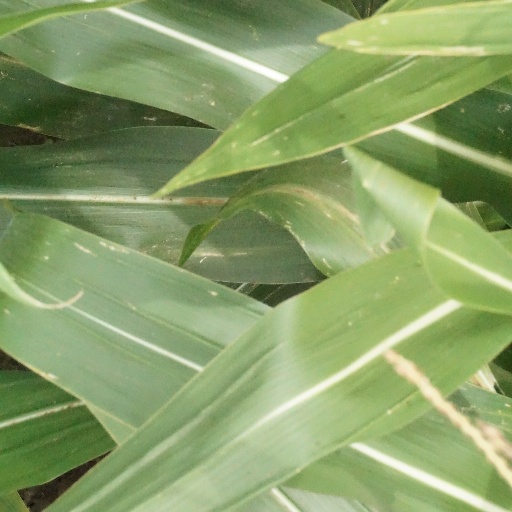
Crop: maize; corn